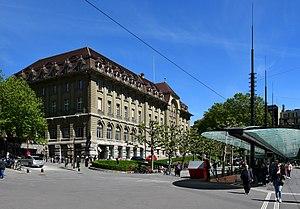
Ancien siège du Crédit foncier vaudois, construit sur la place Chauderon de Lausanne (Suisse) en 1911. L'aile ouest date de 1936. Le bâtiment est occupé par la Banque cantonale vaudoise (BCV) depuis son rachat du Crédit foncier vaudois.
La place Chauderon est une place de Lausanne, située dans le quartier du Centre.